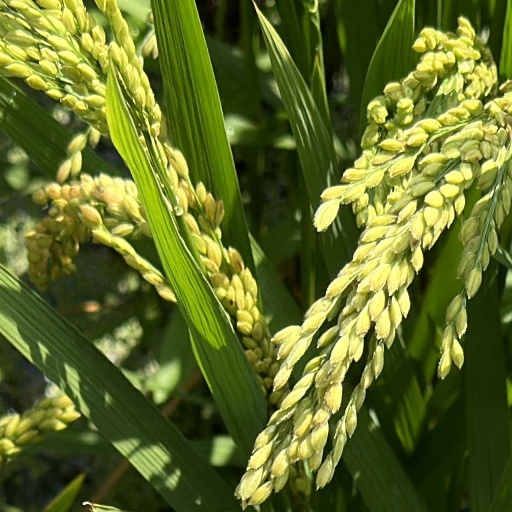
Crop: rice